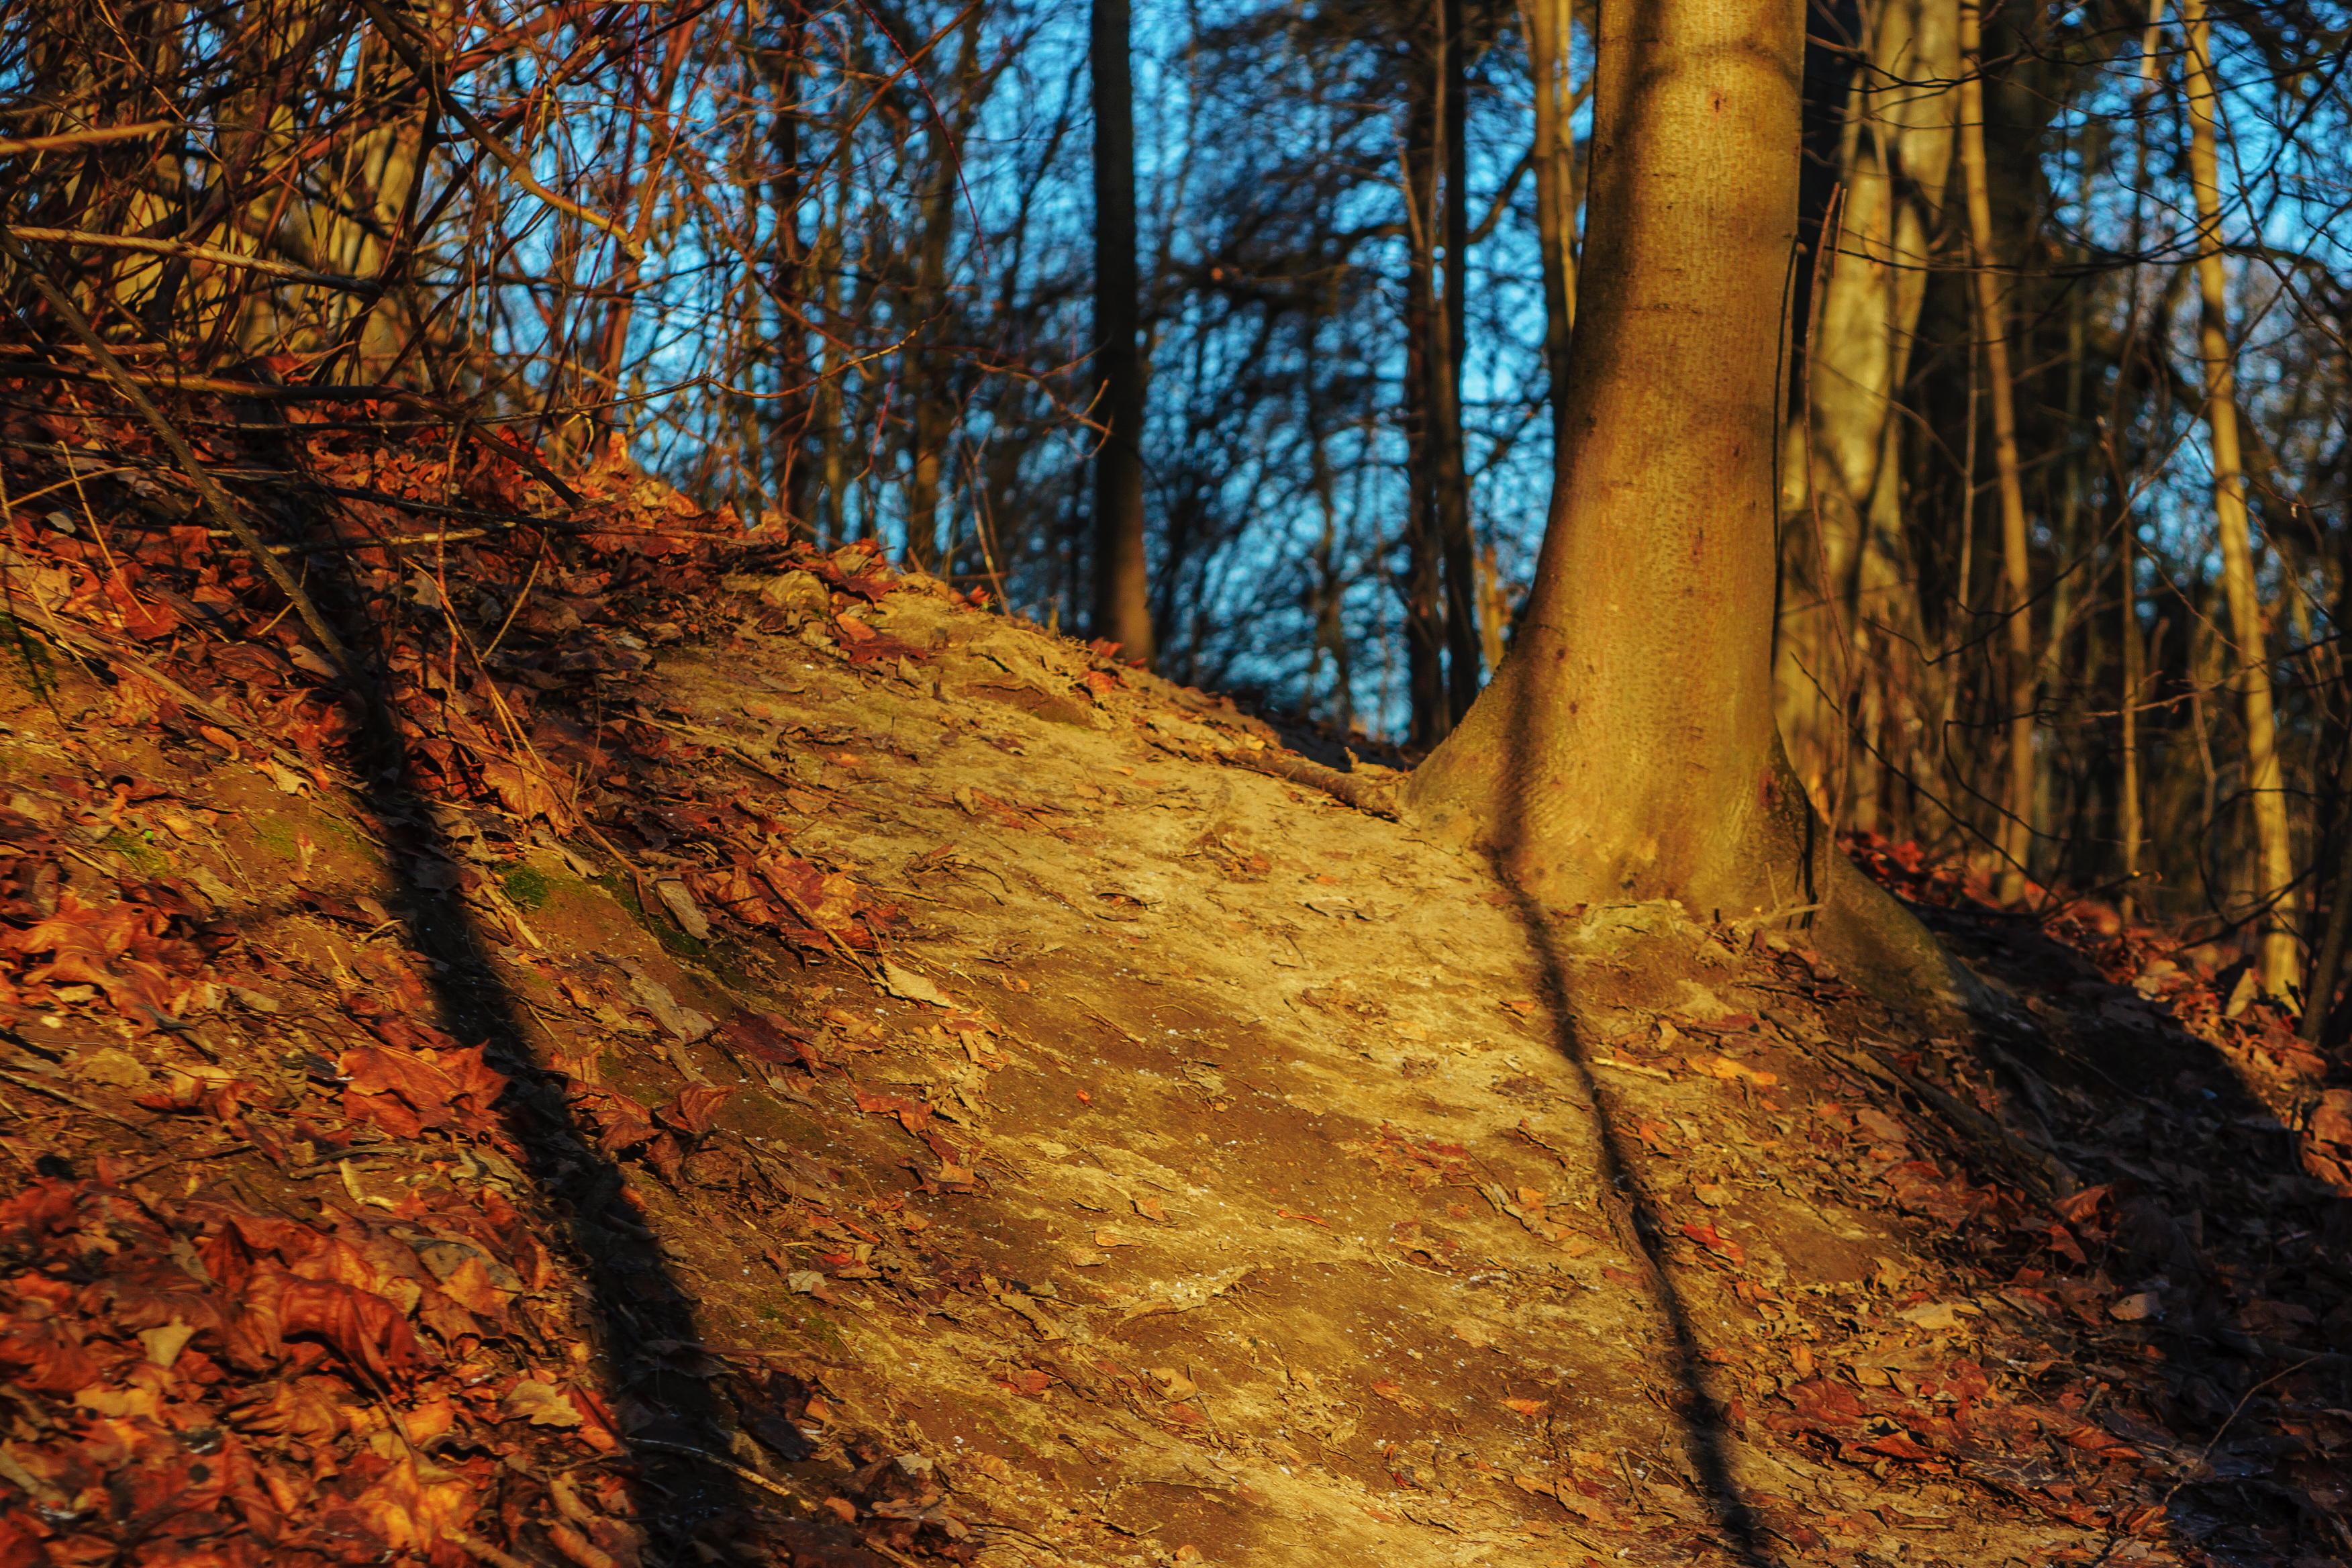
images, brown, sky, wood, natural landscape, branch, twig, trunk, sunlight, tree, grass, deciduous, Tints and shades, People in nature, landscape, road, slope, forest, trail, temperate broadleaf and mixed forest, soil, grove, spruce fir forest, path, woodland, shadow, old growth forest, winter, Northern hardwood forest, rock, tropical and subtropical coniferous forests, plant stem, temperate coniferous forest, jungle, conifer, shade, plant, valdivian temperate rain forest, autumn, evening, pine family, hill